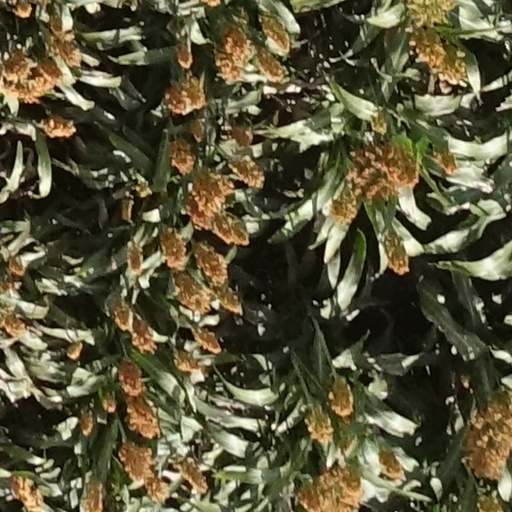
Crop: sorghum